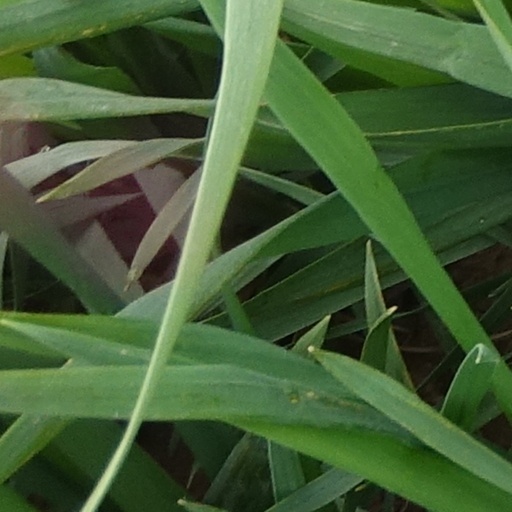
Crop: wheat